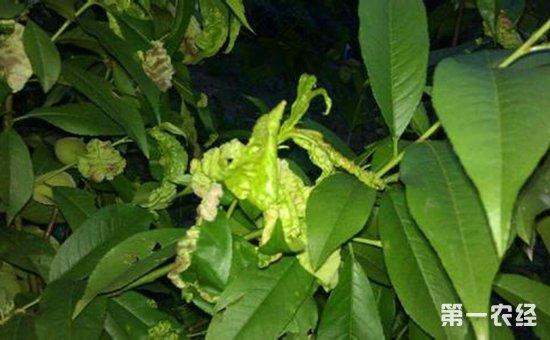
Plant: Peach
Disease: peach leaf curl